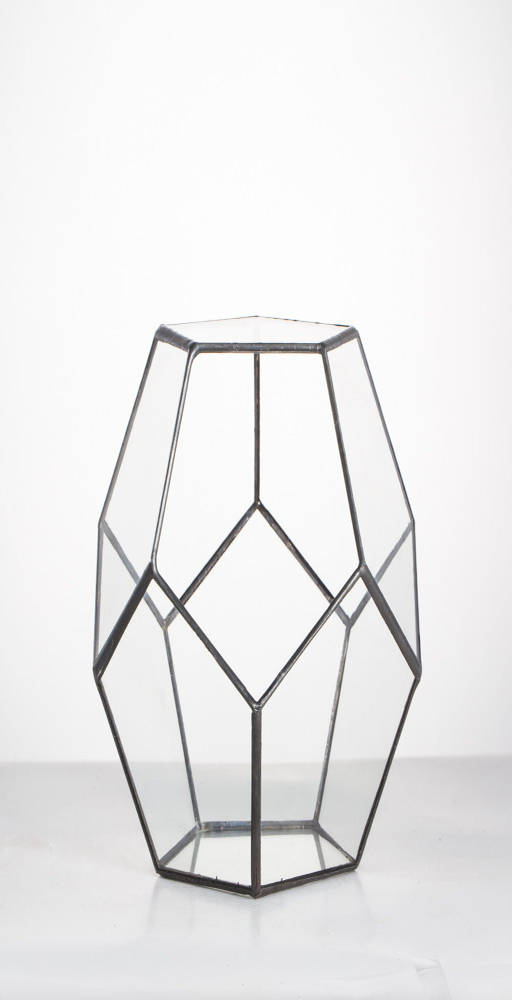
geometric terrarium indoor glass planter soccer ball black color with no plants and white background